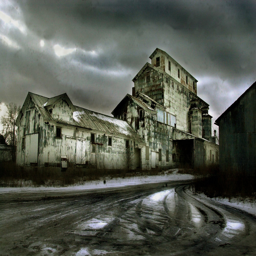
the old buildings are currently slated to be demolished and the site is to be used for future development .